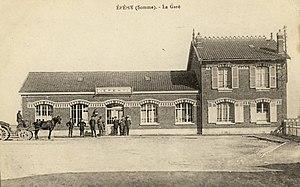
La gare reconstruite vers 1930.
Le Chemin de fer de Vélu-Bertincourt à Saint-Quentin a fonctionné entre 1880 et 1955, dans les départements de la Somme, l'Aisne et du Pas-de-Calais.
Épehy est une commune française située dans le département de la Somme en région Hauts-de-France.